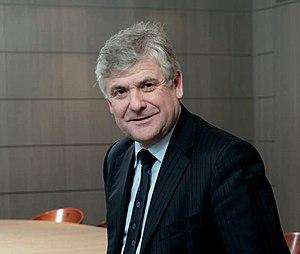
portrait de Jacques Nicolet
Jacques Nicolet, né le 5 avril 1956 à Monaco, est un homme d'affaires français impliqué dans le sport automobile comme gentlemen driver dès 1999 puis comme patron d'écurie d'endurance fin 2006, date de sa reprise de Saulnier Racing, qu'il a rebaptisé OAK Racing en 2009.